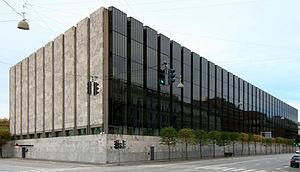
La Banque nationale du Danemark est la banque centrale du royaume de Danemark. Elle est créée le 1ᵉʳ août 1818 et fait partie du Système européen de banques centrales.